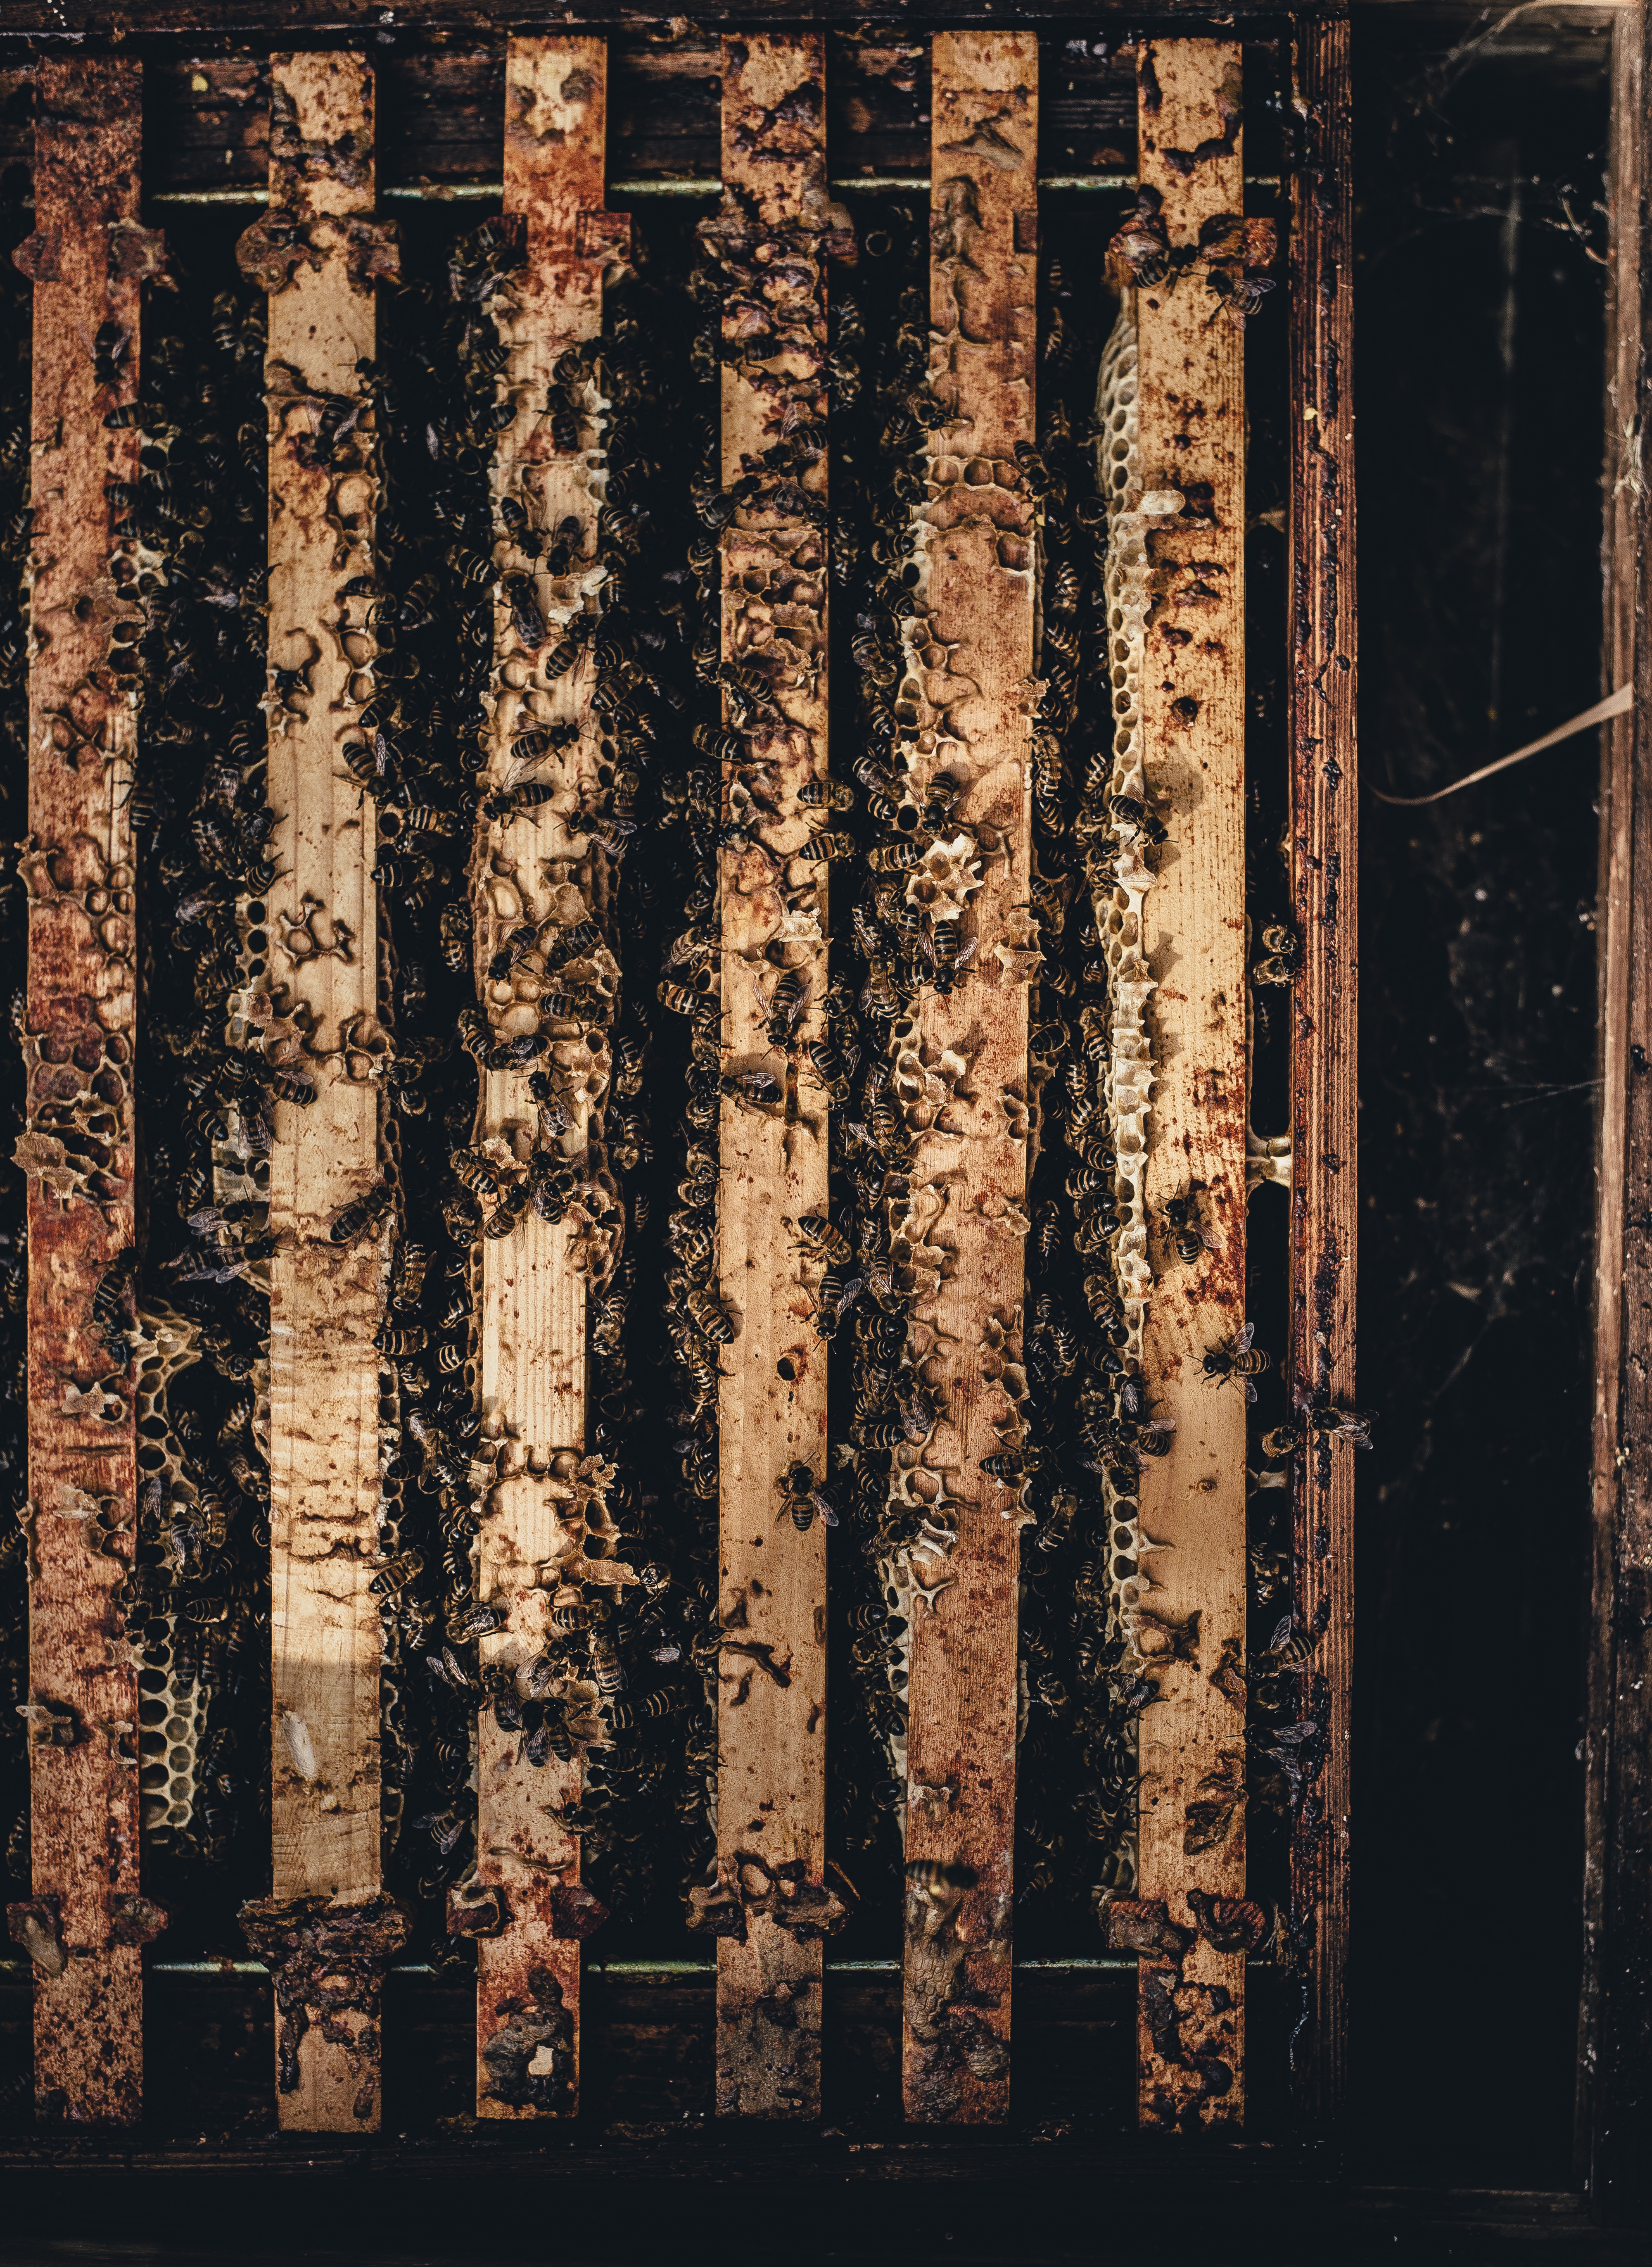
wing, wood, texture, window, wall, honey, rust, pattern, curtain, material, interior design, hive, design, bee, honeycomb